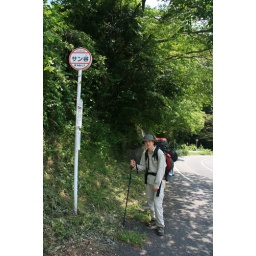
This bus stop was near the top of the main mountain pass into Matsuyama